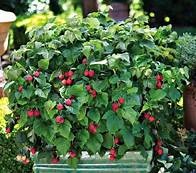
Label: raspberry